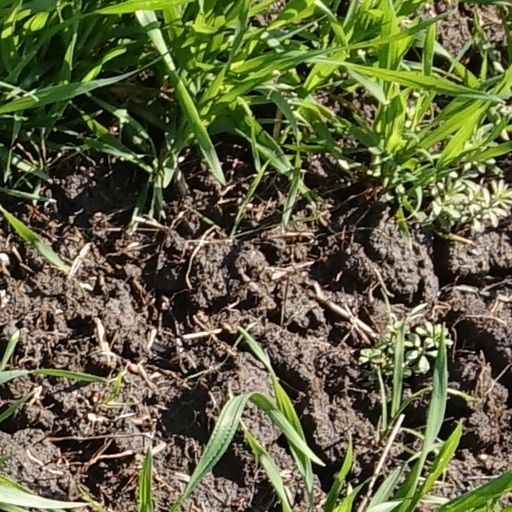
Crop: wheat